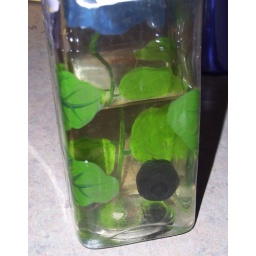
white wine vinegar bottle ... with the stopper ... in the bottle